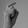
ASL letter: X